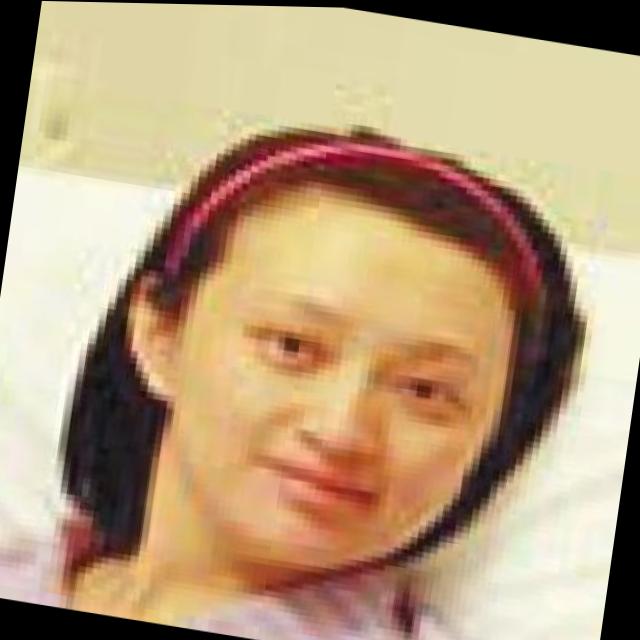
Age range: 21-44